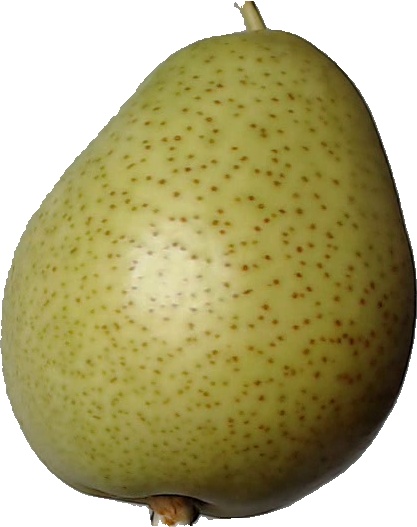
Label: pear_1